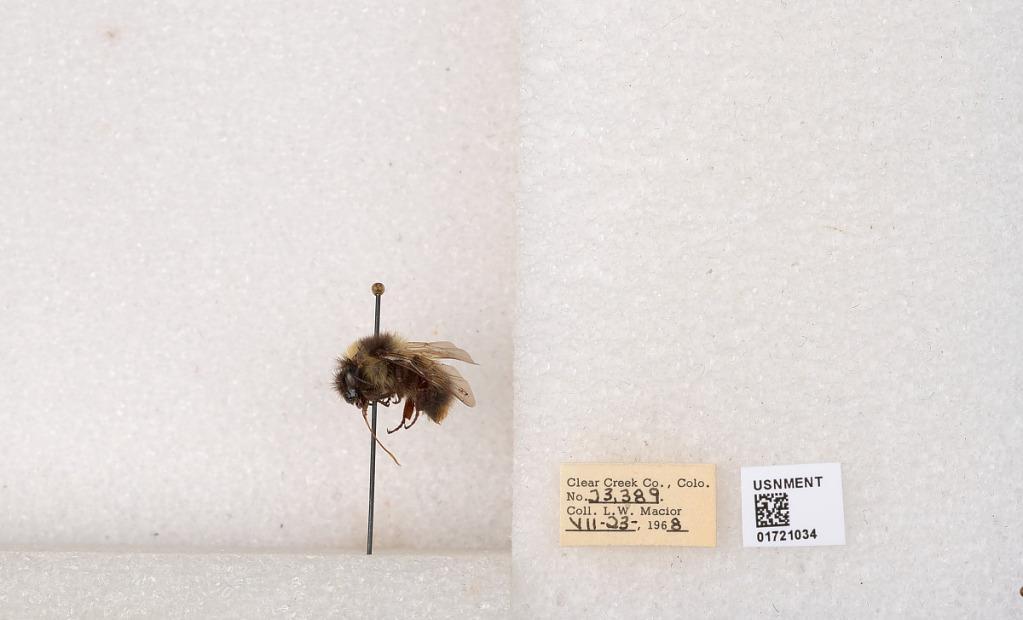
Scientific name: Bombus kirbyellus
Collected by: L. Macior
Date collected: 1968-7-23
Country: United States
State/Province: Colorado
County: Clear Creek
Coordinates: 39.6891, -105.644